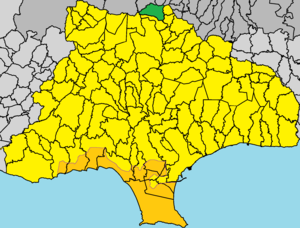
Kyperoúnta est un village de Chypre situé dans le district de Limassol.